Muvattupuzha

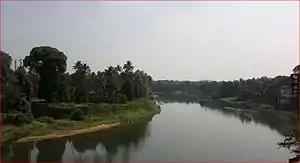
Muvattupuzha River

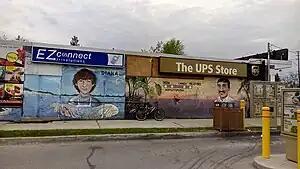
The name Moovattupuzha written on a wall in Toronto Canada

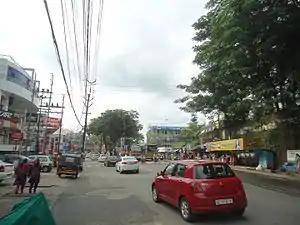
Muvattupuzha Town (Kacherithazham)

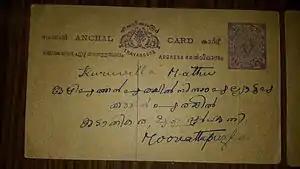
Anchal Post with spelling Moovattupuzha

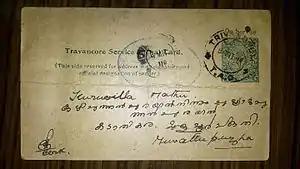
Anchal Post with spelling Muvattupuzha

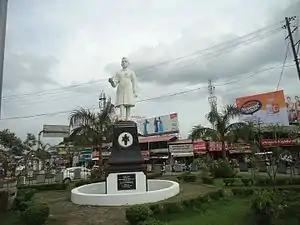
Statue of Nehru in Nehru Park

Muvattupuzha is a municipality in the Ernakulam district of Kerala, India. It is located east of the district headquarters in Thrikkakara and about north of the state capital Thiruvananthapuram. As per the 2011 Indian census, Muvattupuzha has a population of 30,397 people, out of which 15,010 are males and 15,387 are females and a population density of .